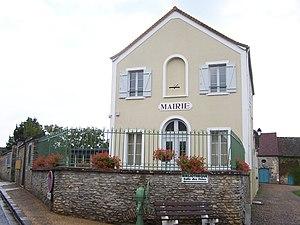
Mairie de Gressey (Yvelines, France)
Gressey est une commune française située dans le département des Yvelines en région Île-de-France.